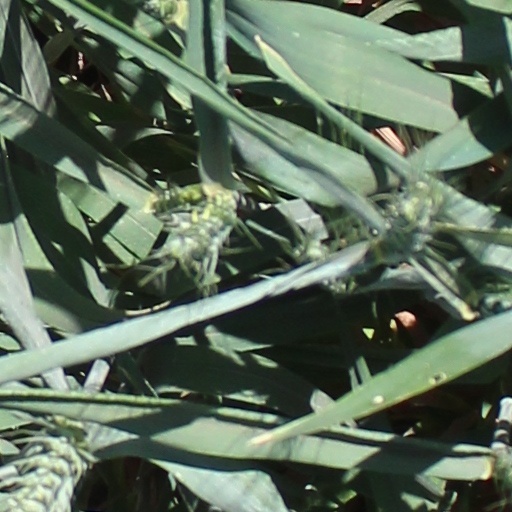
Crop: wheat